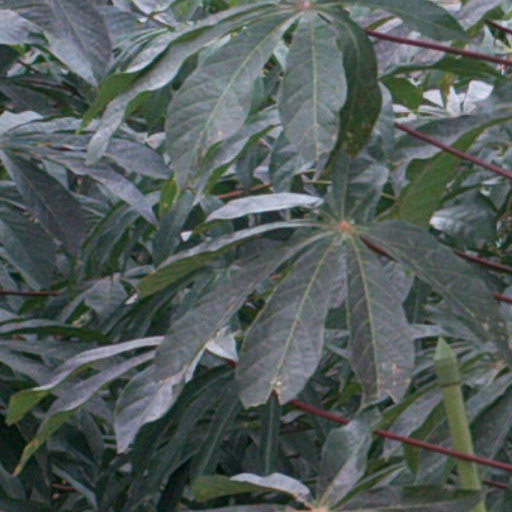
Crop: cassava